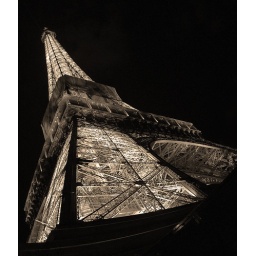
Another view of the tower at night. This time in black and white.